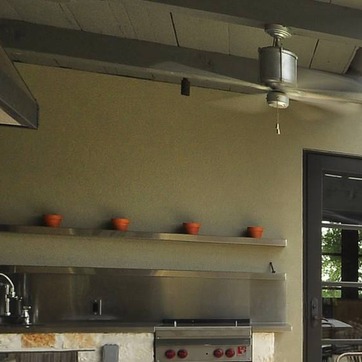
Material: painted